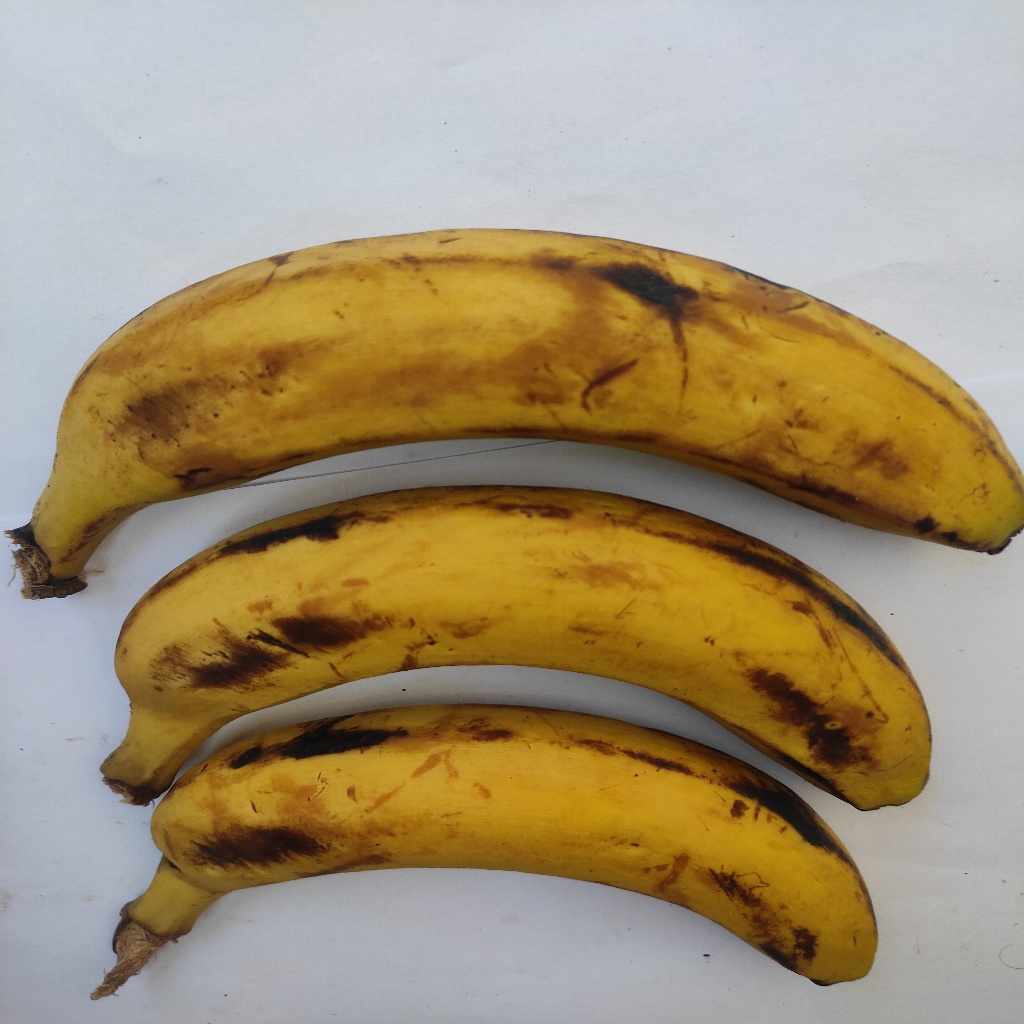
Crop: banana
Quality class: Class_A